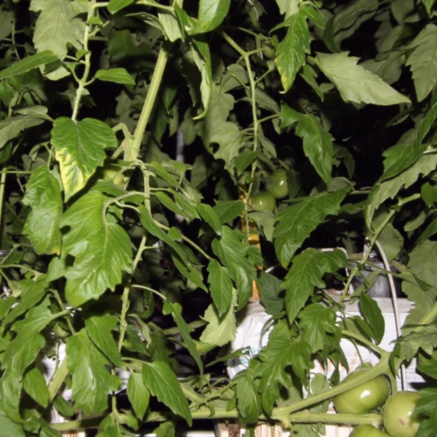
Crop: tomato